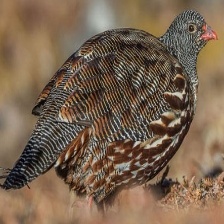
Species: SNOW PARTRIDGE
Scientific name: LERWA LERWA
ImageNet parent category: partridge